Itō, Shizuoka

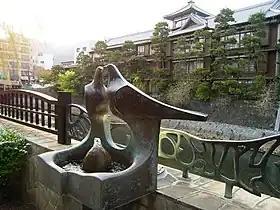
onsen(Toukaikan)

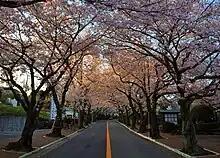
Cherry trees street at Izu-kogen

Itō is located in eastern Shizuoka Prefecture, on the northeast corner of Izu Peninsula, facing Sagami Bay on the Pacific Ocean. The landscape is hilly, and the heavily indented coastline is scenic. Much of the coastal area of the city is within the Fuji-Hakone-Izu National Park, and due to this, the city is noted for its onsen hot springs with many hotels and resorts. It is located within the Izu-Tobu volcanic zone. Due to its proximity to the Tokyo metropolis and ease of transportation, it has been noted as the most visited national park in all Japan.